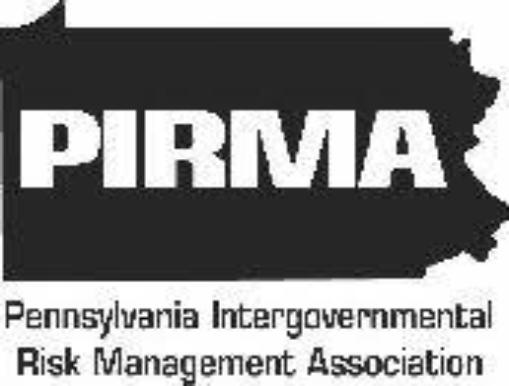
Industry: Clothes